John D. Bassett

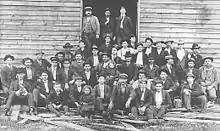
Employees of Bassett Furniture circa 1900

At the age of 35, John D. Bassett and his brothers, Samuel Henry Bassett and Charles Columbus Bassett, and his brother-in-law, Reed Lewis Stone, along with the capital funds of $11,000, organized the Bassett Furniture Company.